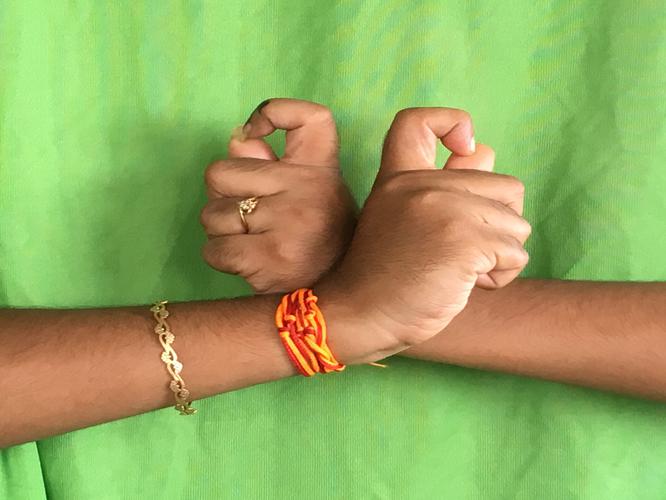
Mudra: Berunda
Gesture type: double_hand